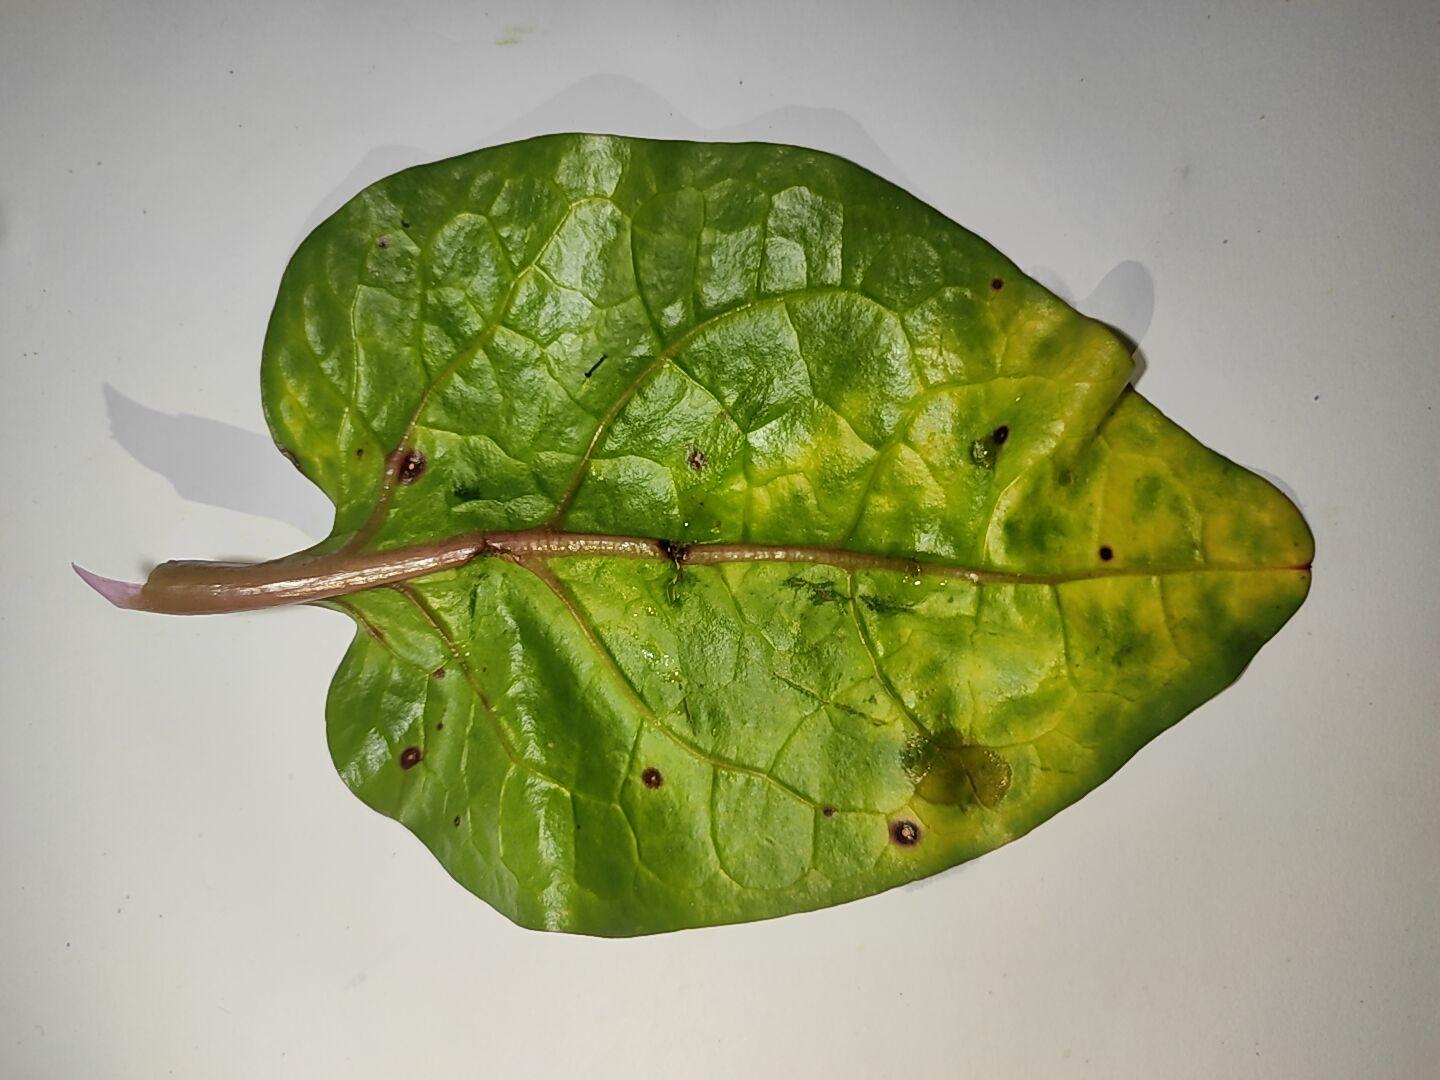
Label: anthracnose_leaf_spot